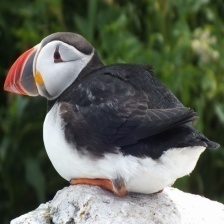
Species: PUFFIN
Scientific name: FRATERCULA